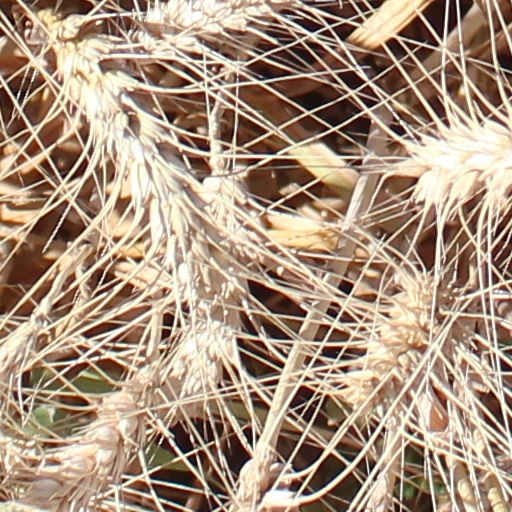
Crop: wheat